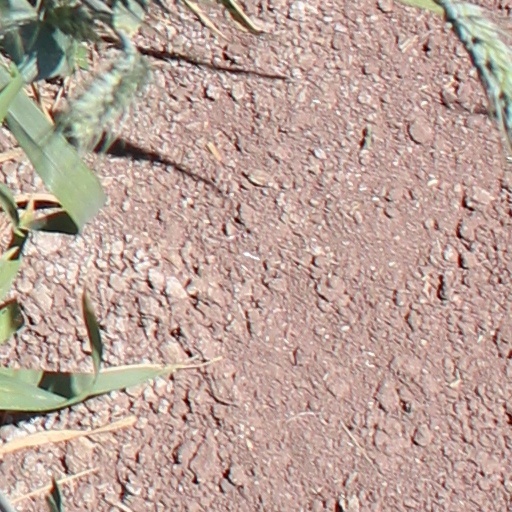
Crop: wheat